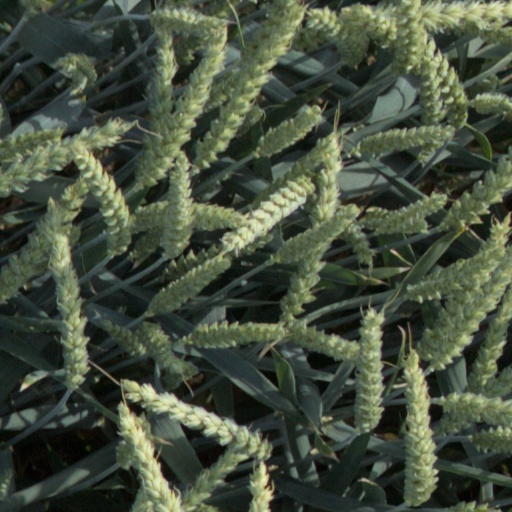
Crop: wheat